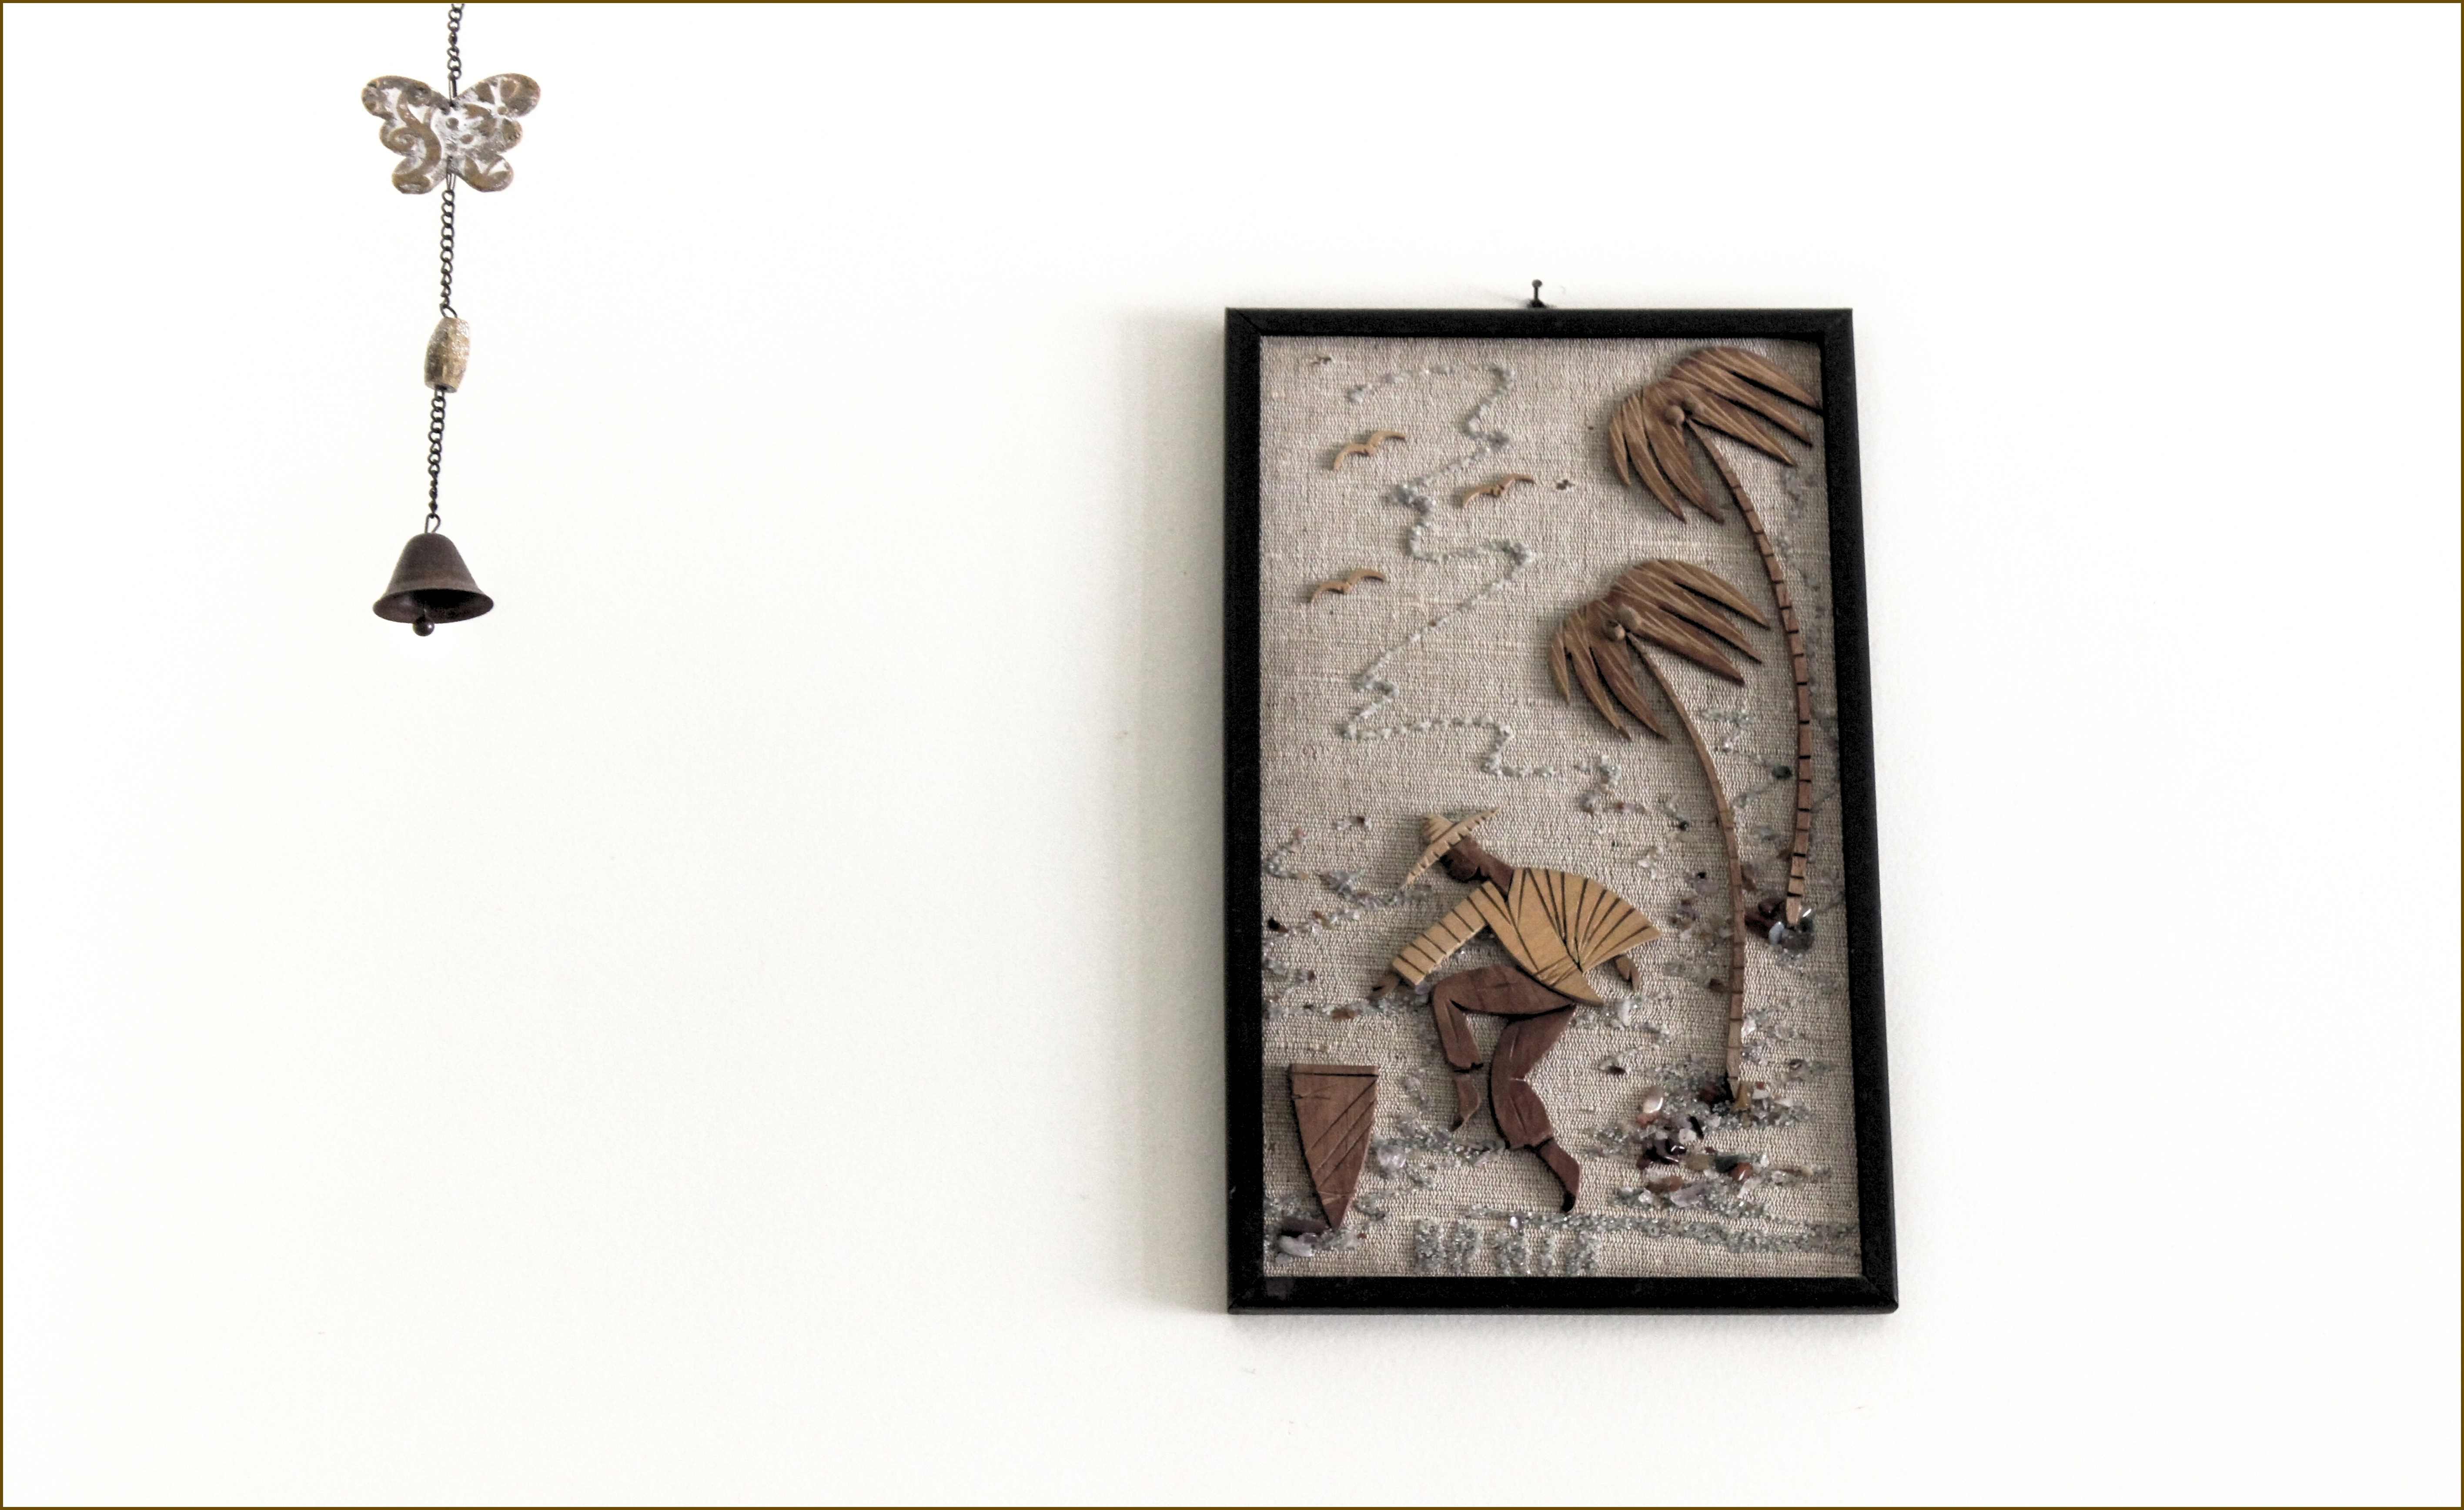
light, sky, sun, reflection, red, color, explorer, blue, object, lighting, world, art, background, single, eye, composition, surreal, beautiful, shot, picture frame, brazil, colored, tones, interesting, effect, surprise, minasgerais, cult, belohorizonte, relevance, brightness, gren, wilmd, wilsonleonel